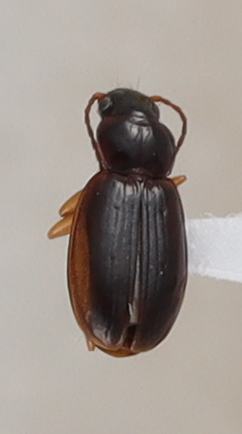
Scientific name: Trechus obtusus
Plot: 6
Trap: S
Collected: 20241009